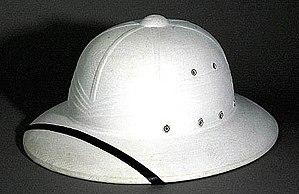
L’ordre du Mérite indochinois était un ordre régional de France décerné par le gouverneur-général de l'Indochine française pour la population locale de l'Indochine française.
La loi du 4 février 1919, dite loi Jonnart, est une loi française qui modifie le statut juridique des indigènes d'Algérie.
Le fonds d'équipement rural et de développement économique et social ou FERDES était un organisme français créé en 1949 et chargé d'encourager et de financer le développement d'actions en milieu rural dans les colonies. Il correspondait à un programme de petits travaux.
Cette page propose une liste de couvre-chefs par ordre alphabétique.